Kshetrapati (2023 film)

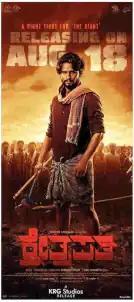
Theatrical release poster

Kshetrapati is a 2023 Kannada-language feature film written and directed by Shrikanth Katagi. It stars Naveen Shankar, Archana Jois, Rahul Ainapur, and Harsh Arjun, with the main supporting cast including Achyuth Kumar, Krishna Hebbale, Shailashree Urs, Natya Ranga, and Sardar. The film was released on August 18, 2023.